Court uniform and dress in the United Kingdom

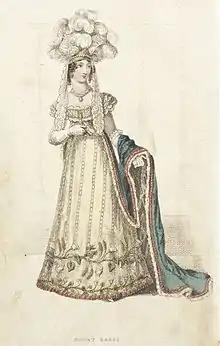
An illustration of Court Dress dating from the 1820s: low-cut fashionable dress worn with a train and long white gloves; headwear includes lappets, tiara and a profusion of feathers.

Fashion (and wealth) continued to dictate what was worn on these occasions; but in the late eighteenth century, a degree of fossilisation began to set in, with the result that women in attendance at royal courts were still, in the early nineteenth century, to be seen in garments with side-hoops, reminiscent of forms of dress fashionable in the mid-1700s. In the 1820s, however, George IV made known his opinion that obsolete side-hooped dresses should no longer be worn; and thereafter fashion began to have more of an impact on the style of dress worn by women at court.